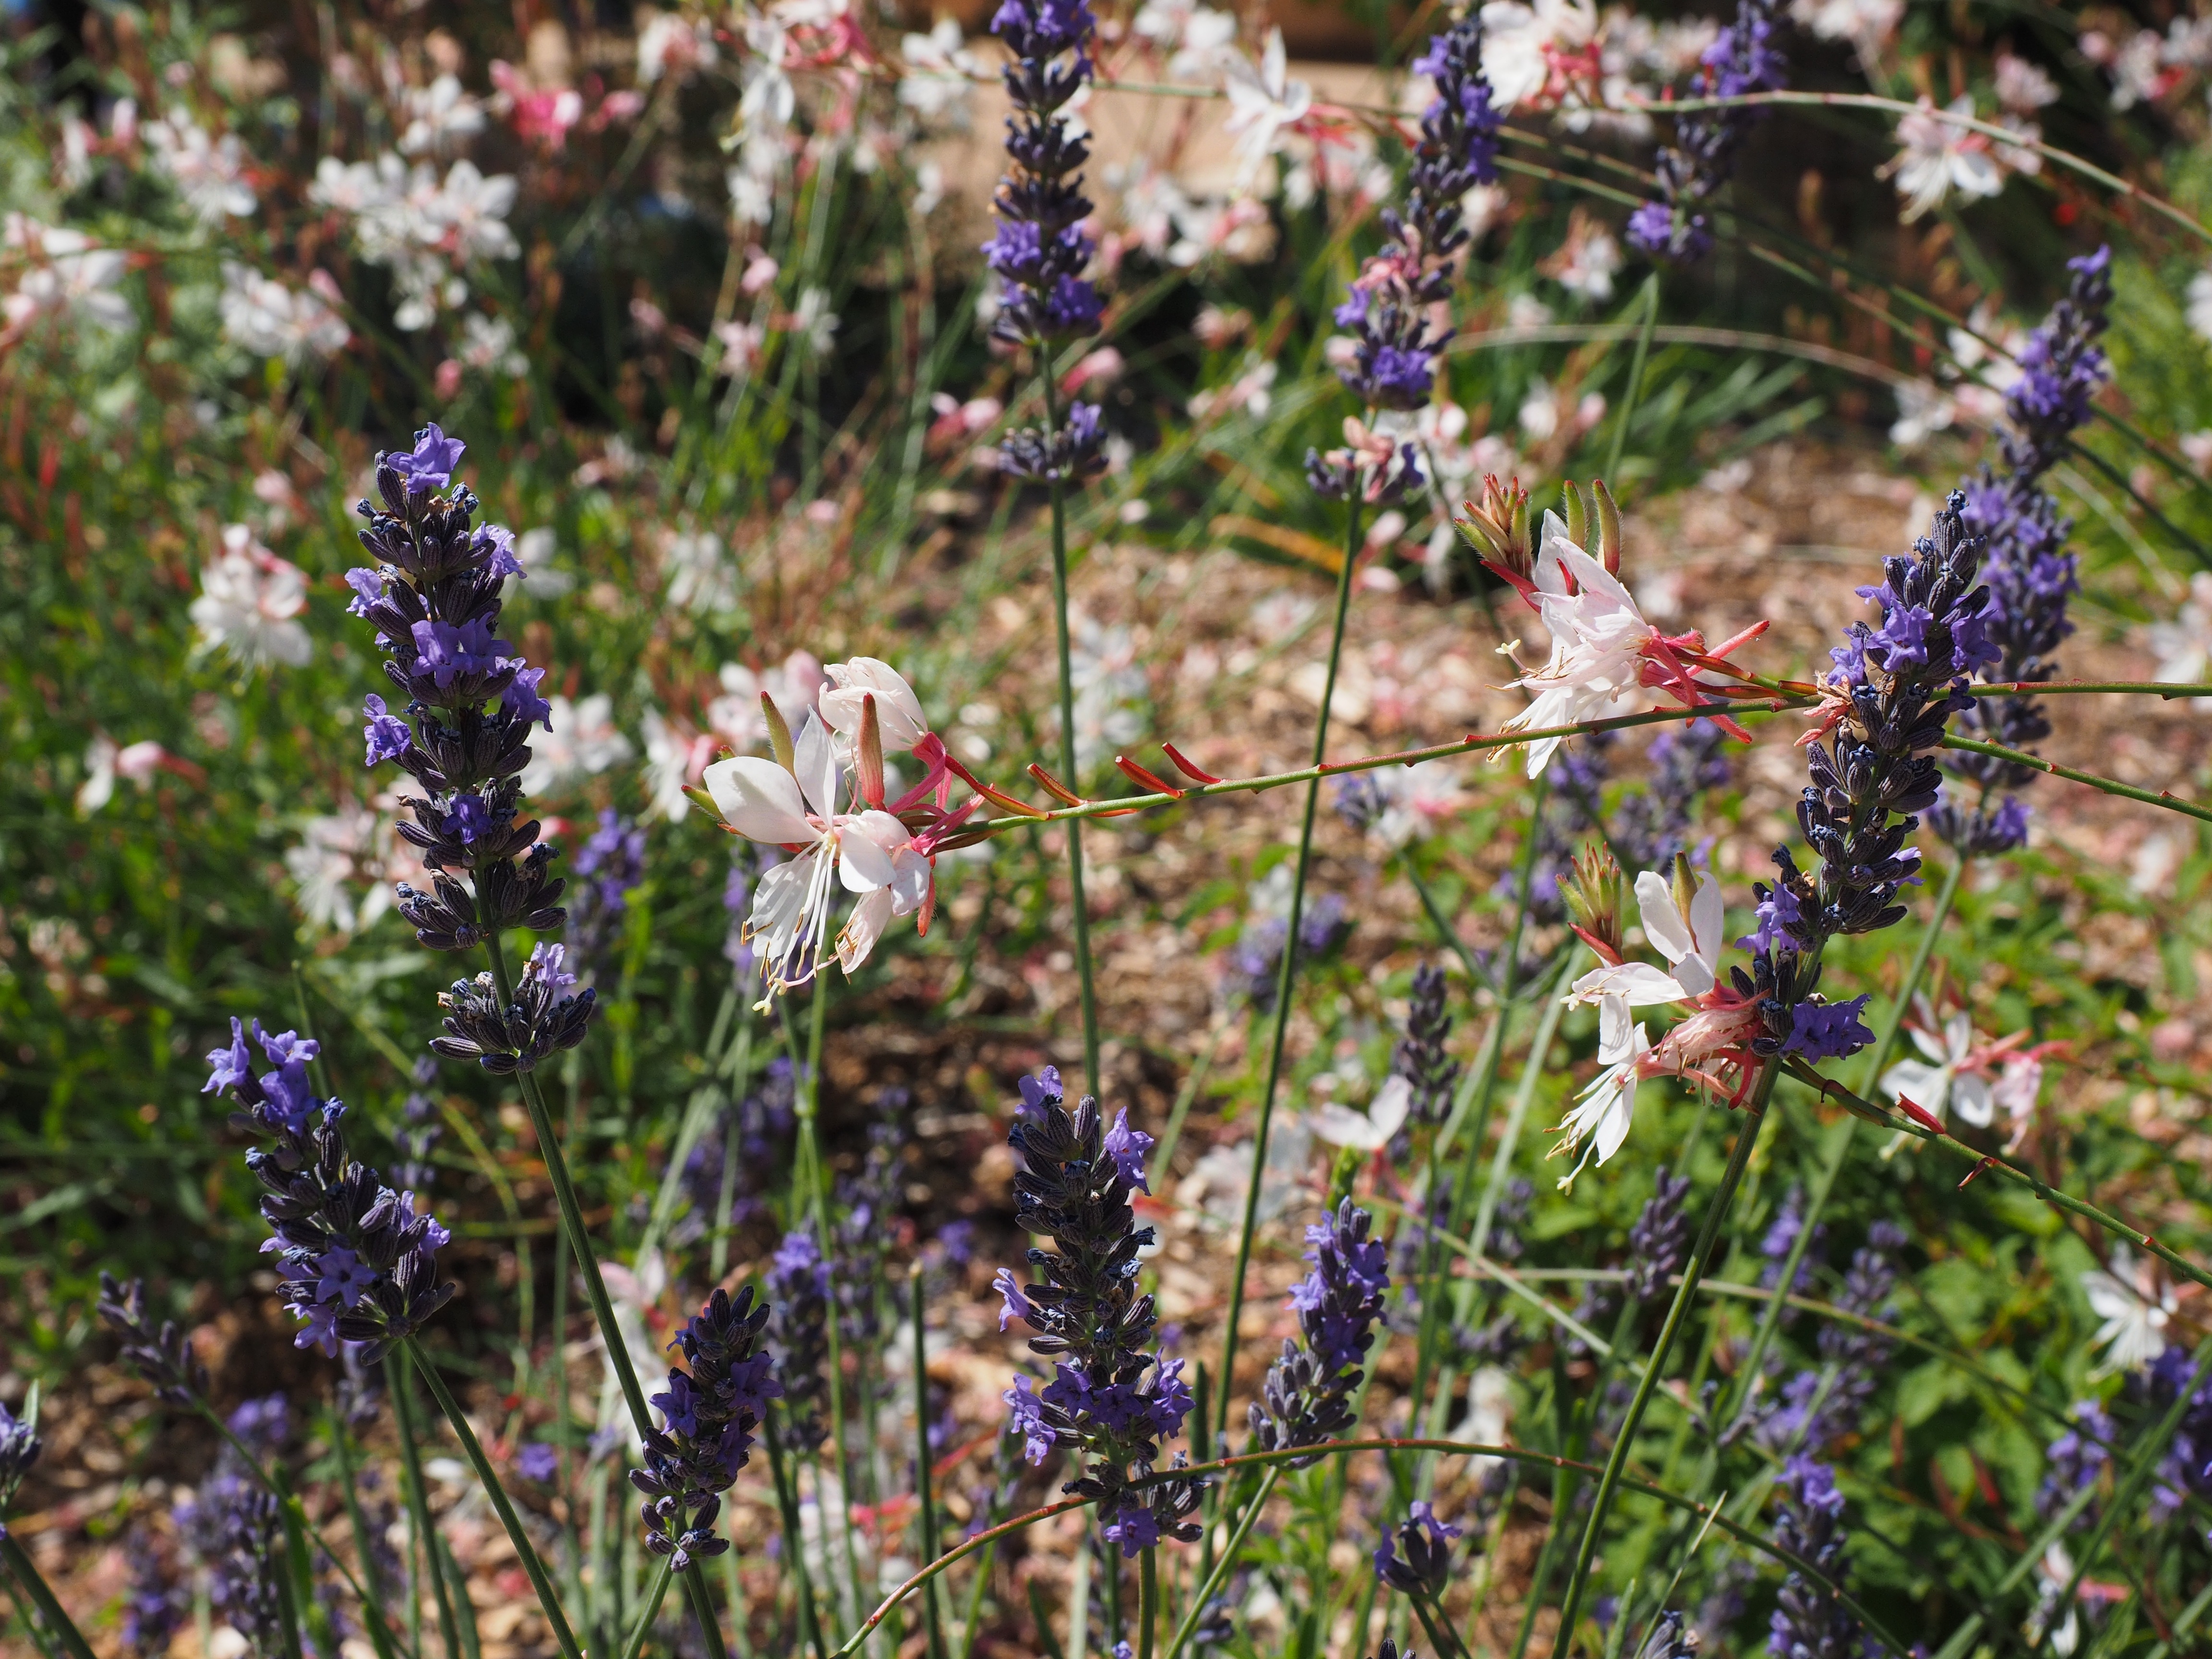
plant, white, meadow, flower, herb, crop, botany, blue, garden, flora, lavender, wildflower, flowers, shrub, lupin, reddish, ornamental plant, garden plant, flowering plant, evening primrose greenhouse, pure white, oblong, glory candle, vierbl ttrig, gaura lindheimeri, prairie candle, onagraceae, lily like, whirling butterflies, garden beauty, rispenbl ten, pollen lifestyles, land plant, english lavender, french lavender, hyssopus